Hermine Stilke

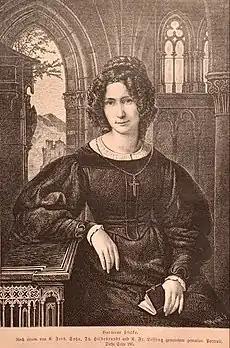
"Portrait of Hermine Stilke", engraving after a portrait painted jointly by Karl Ferdinand Sohn, Theodor Hildebrandt, and Karl Friedrich Lessing

Sophia Hermine Stilke, née "Sophia Hermine Peipers" (3 March 1804 in Eupen – 23 May 1869 in Berlin), was a German illustrator and painter of the Düsseldorf school.